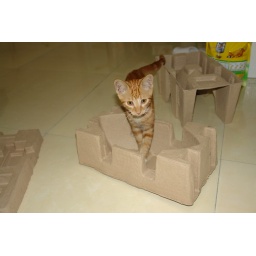
small cat in fitting box